Songs of Experience (David Axelrod album)

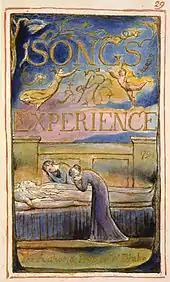
The album was inspired by "Songs of Experience", an illustration collection of poems by William Blake.

As he had on the 1968 album "Song of Innocence", Axelrod composed musical interpretations of the works of English poet William Blake on "Songs of Experience". He used eight poems from Blake's "Songs of Experience" (1794). The album's gatefold packaging featured Blake's poems reprinted for each song and liner notes that stated, "an anthology of awareness after birth ... based on the 18th century poems of William Blake." Blake's poems began with the premise of birth and innocence, and explored themes of life experience, rite of passage, and changes of perspective in life.